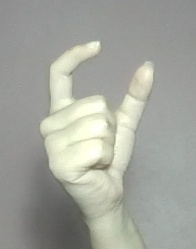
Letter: nun